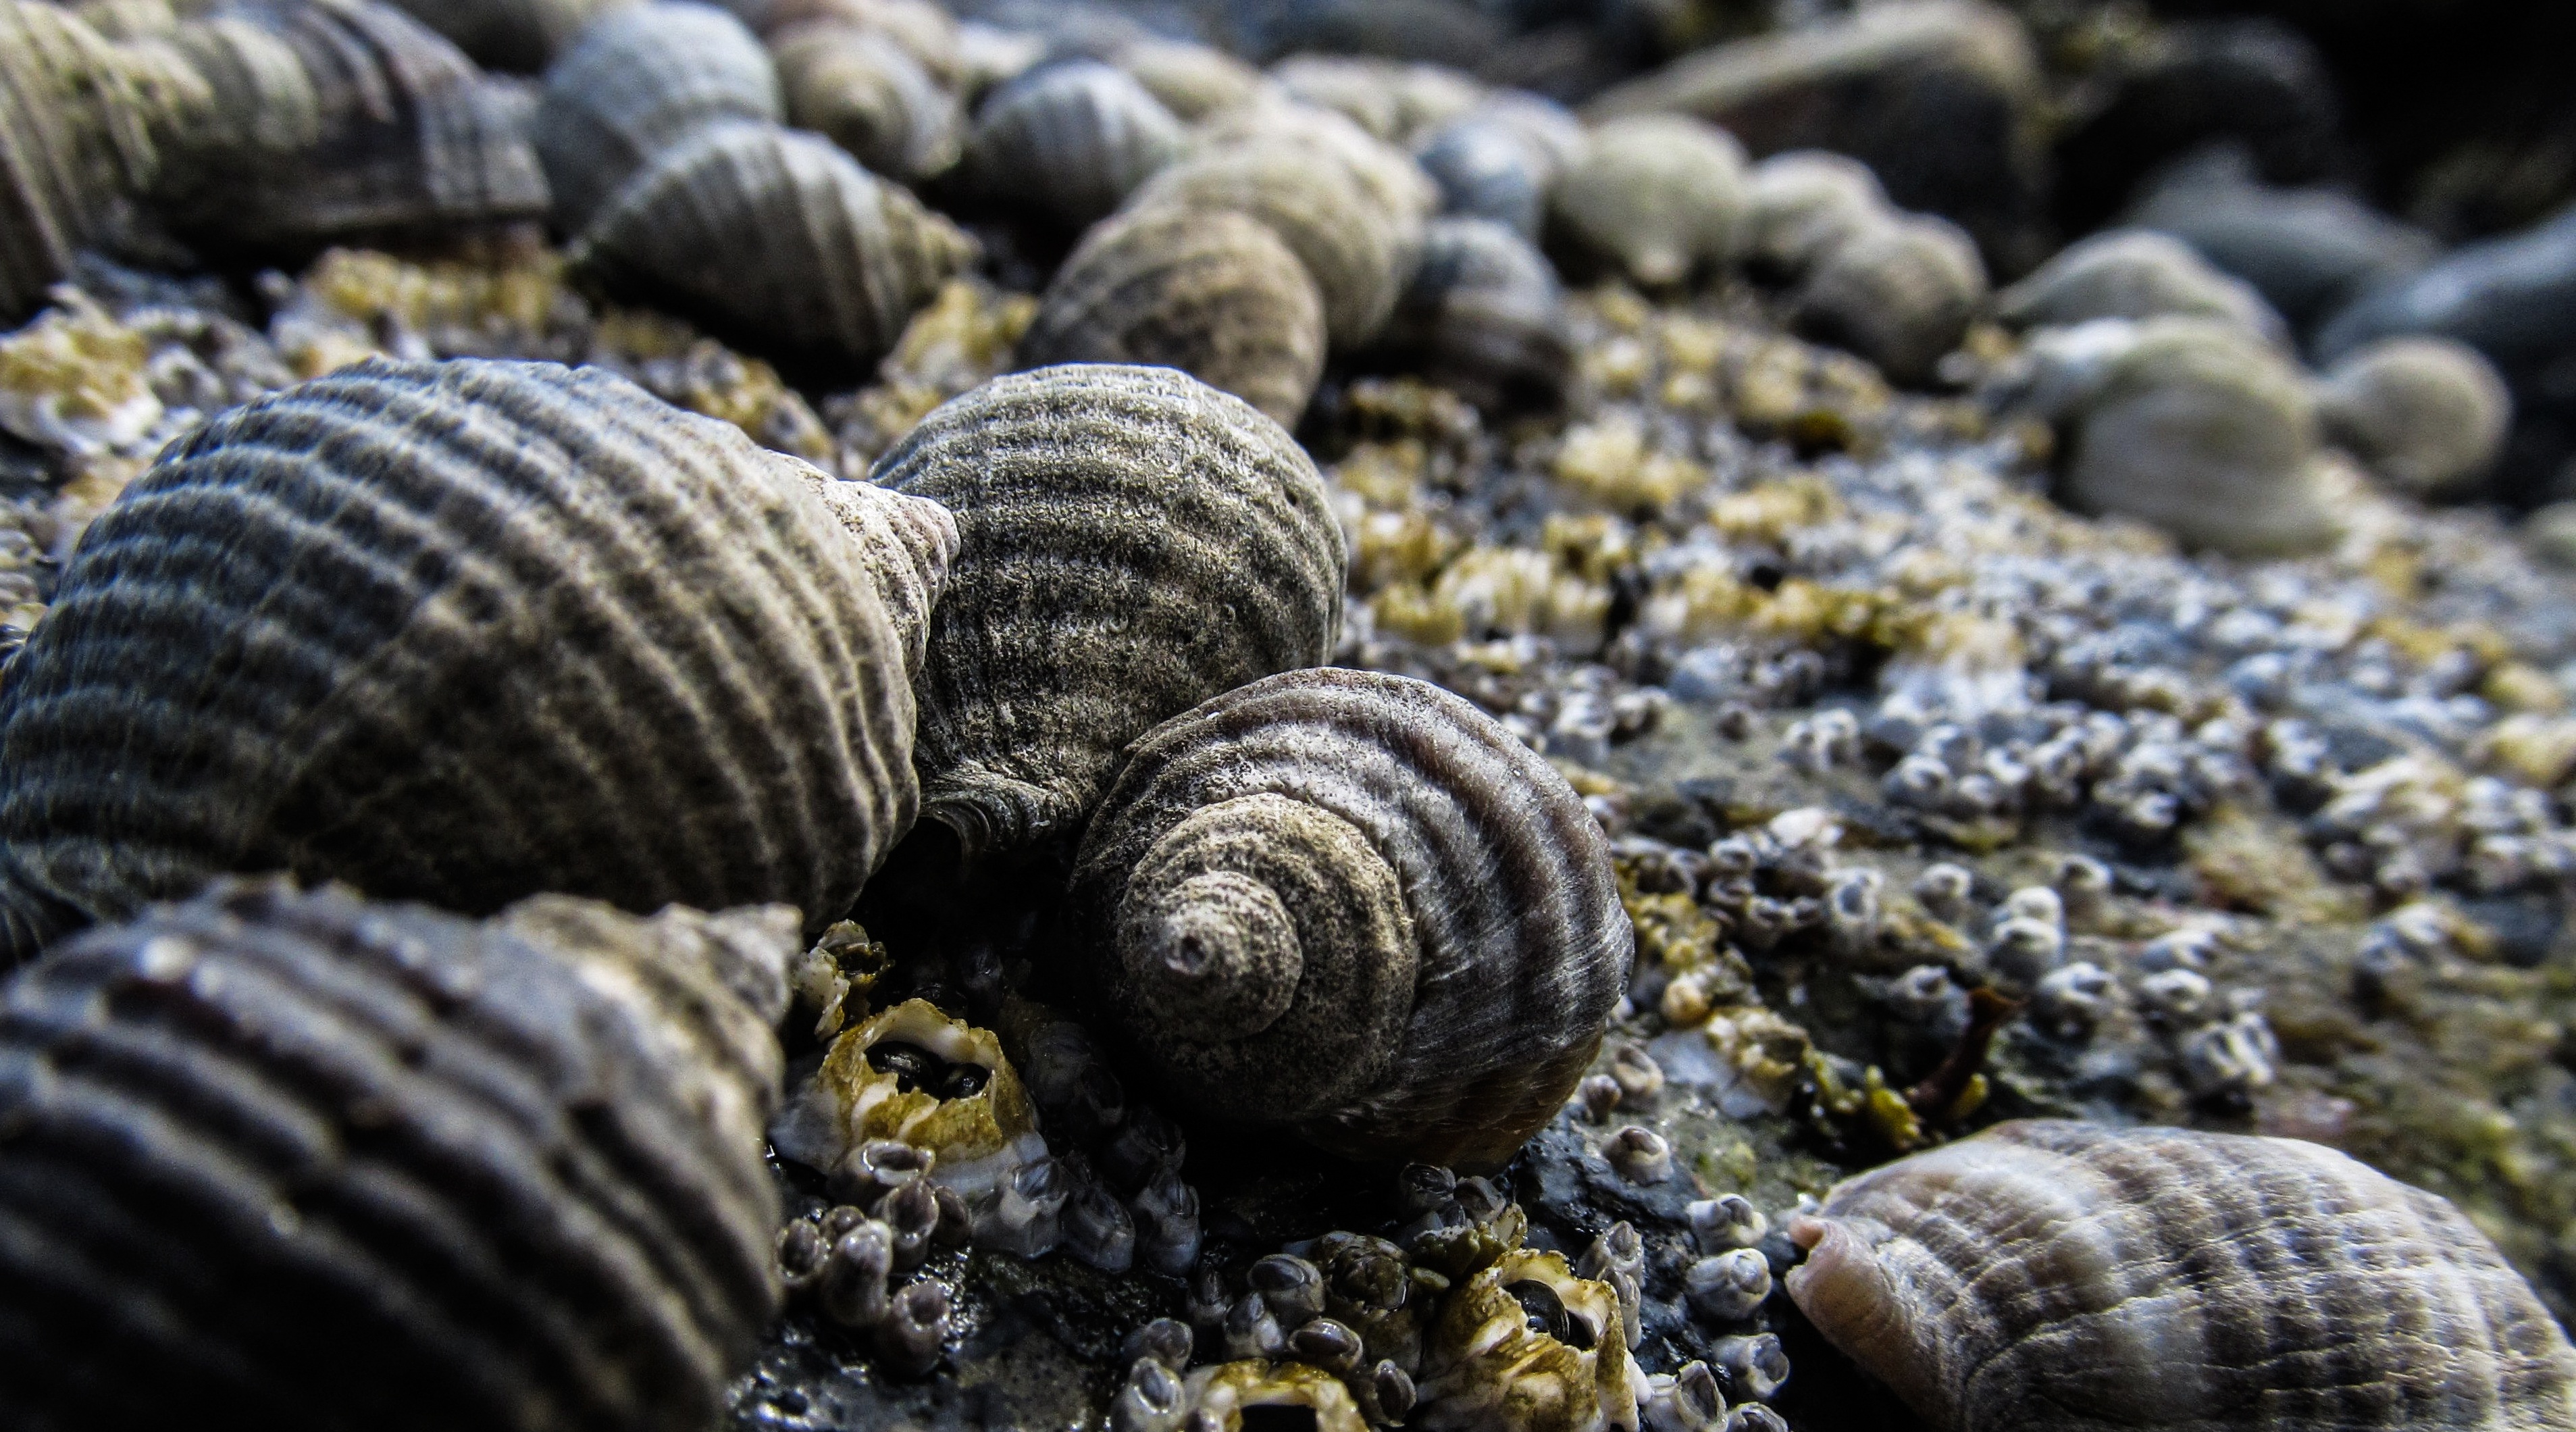
beach, sea, ocean, summer, vacation, travel, wildlife, food, tropical, biology, seafood, aquatic, fauna, material, invertebrate, seashell, clam, close up, shells, marine, cockle, molluscs, macro photography, sea snail, sea shells, exoskeleton, marine biology, clams oysters mussels and scallops